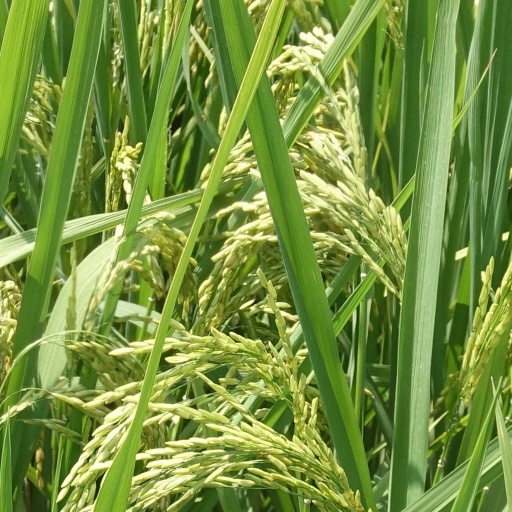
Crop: rice